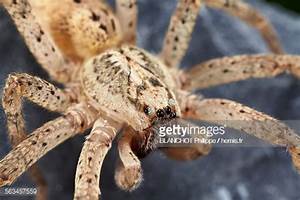
Label: ragno